2006 in Ireland

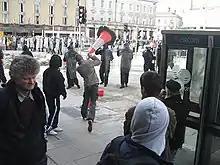
Riots occurred on the streets of Dublin in February.

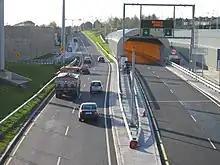
The Dublin Port Tunnel opened in December.

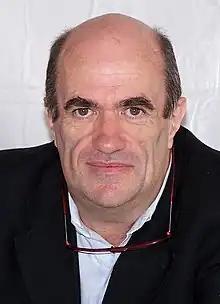
Colm Tóibín became the first Irish writer to win the International Dublin Literary Award, with his novel "The Master".

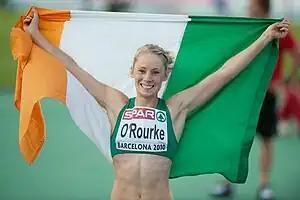
Derval O'Rourke

Ireland claimed the triple crown for the second time in 3 years.